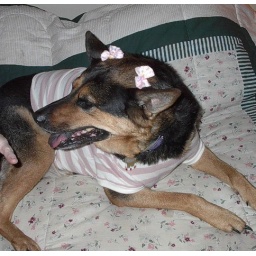
My baby girl in her new shirt and bows! Gosh, she's cute